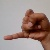
The image shows a hand gesture representing the letter 'J' in Indian Sign Language.